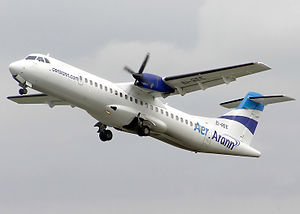
Aer Arann
ATR 72 fra Aer Arann letter fra Bristol Airport
Aer Arann er et irsk regionalt flyselskab med hovedkvarter i Dublin, Irland. Aer Arann opererer ruteflyvninger og charterservices til otte destinationer i Irland, to i Frankrig og ti i Storbritannien samt Jersey.